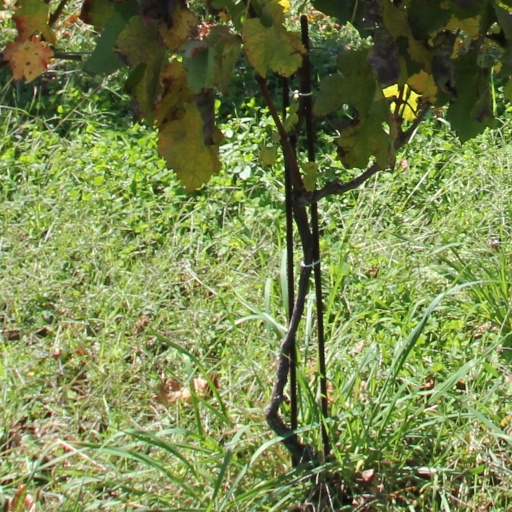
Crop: grape